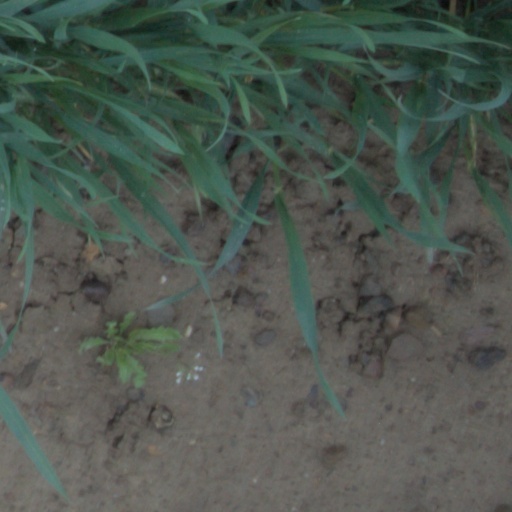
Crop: wheat